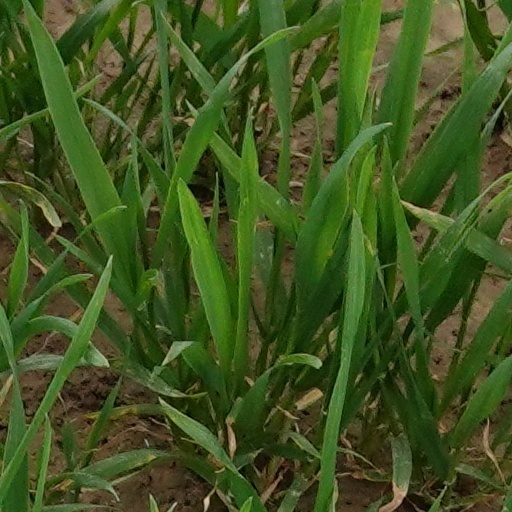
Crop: wheat